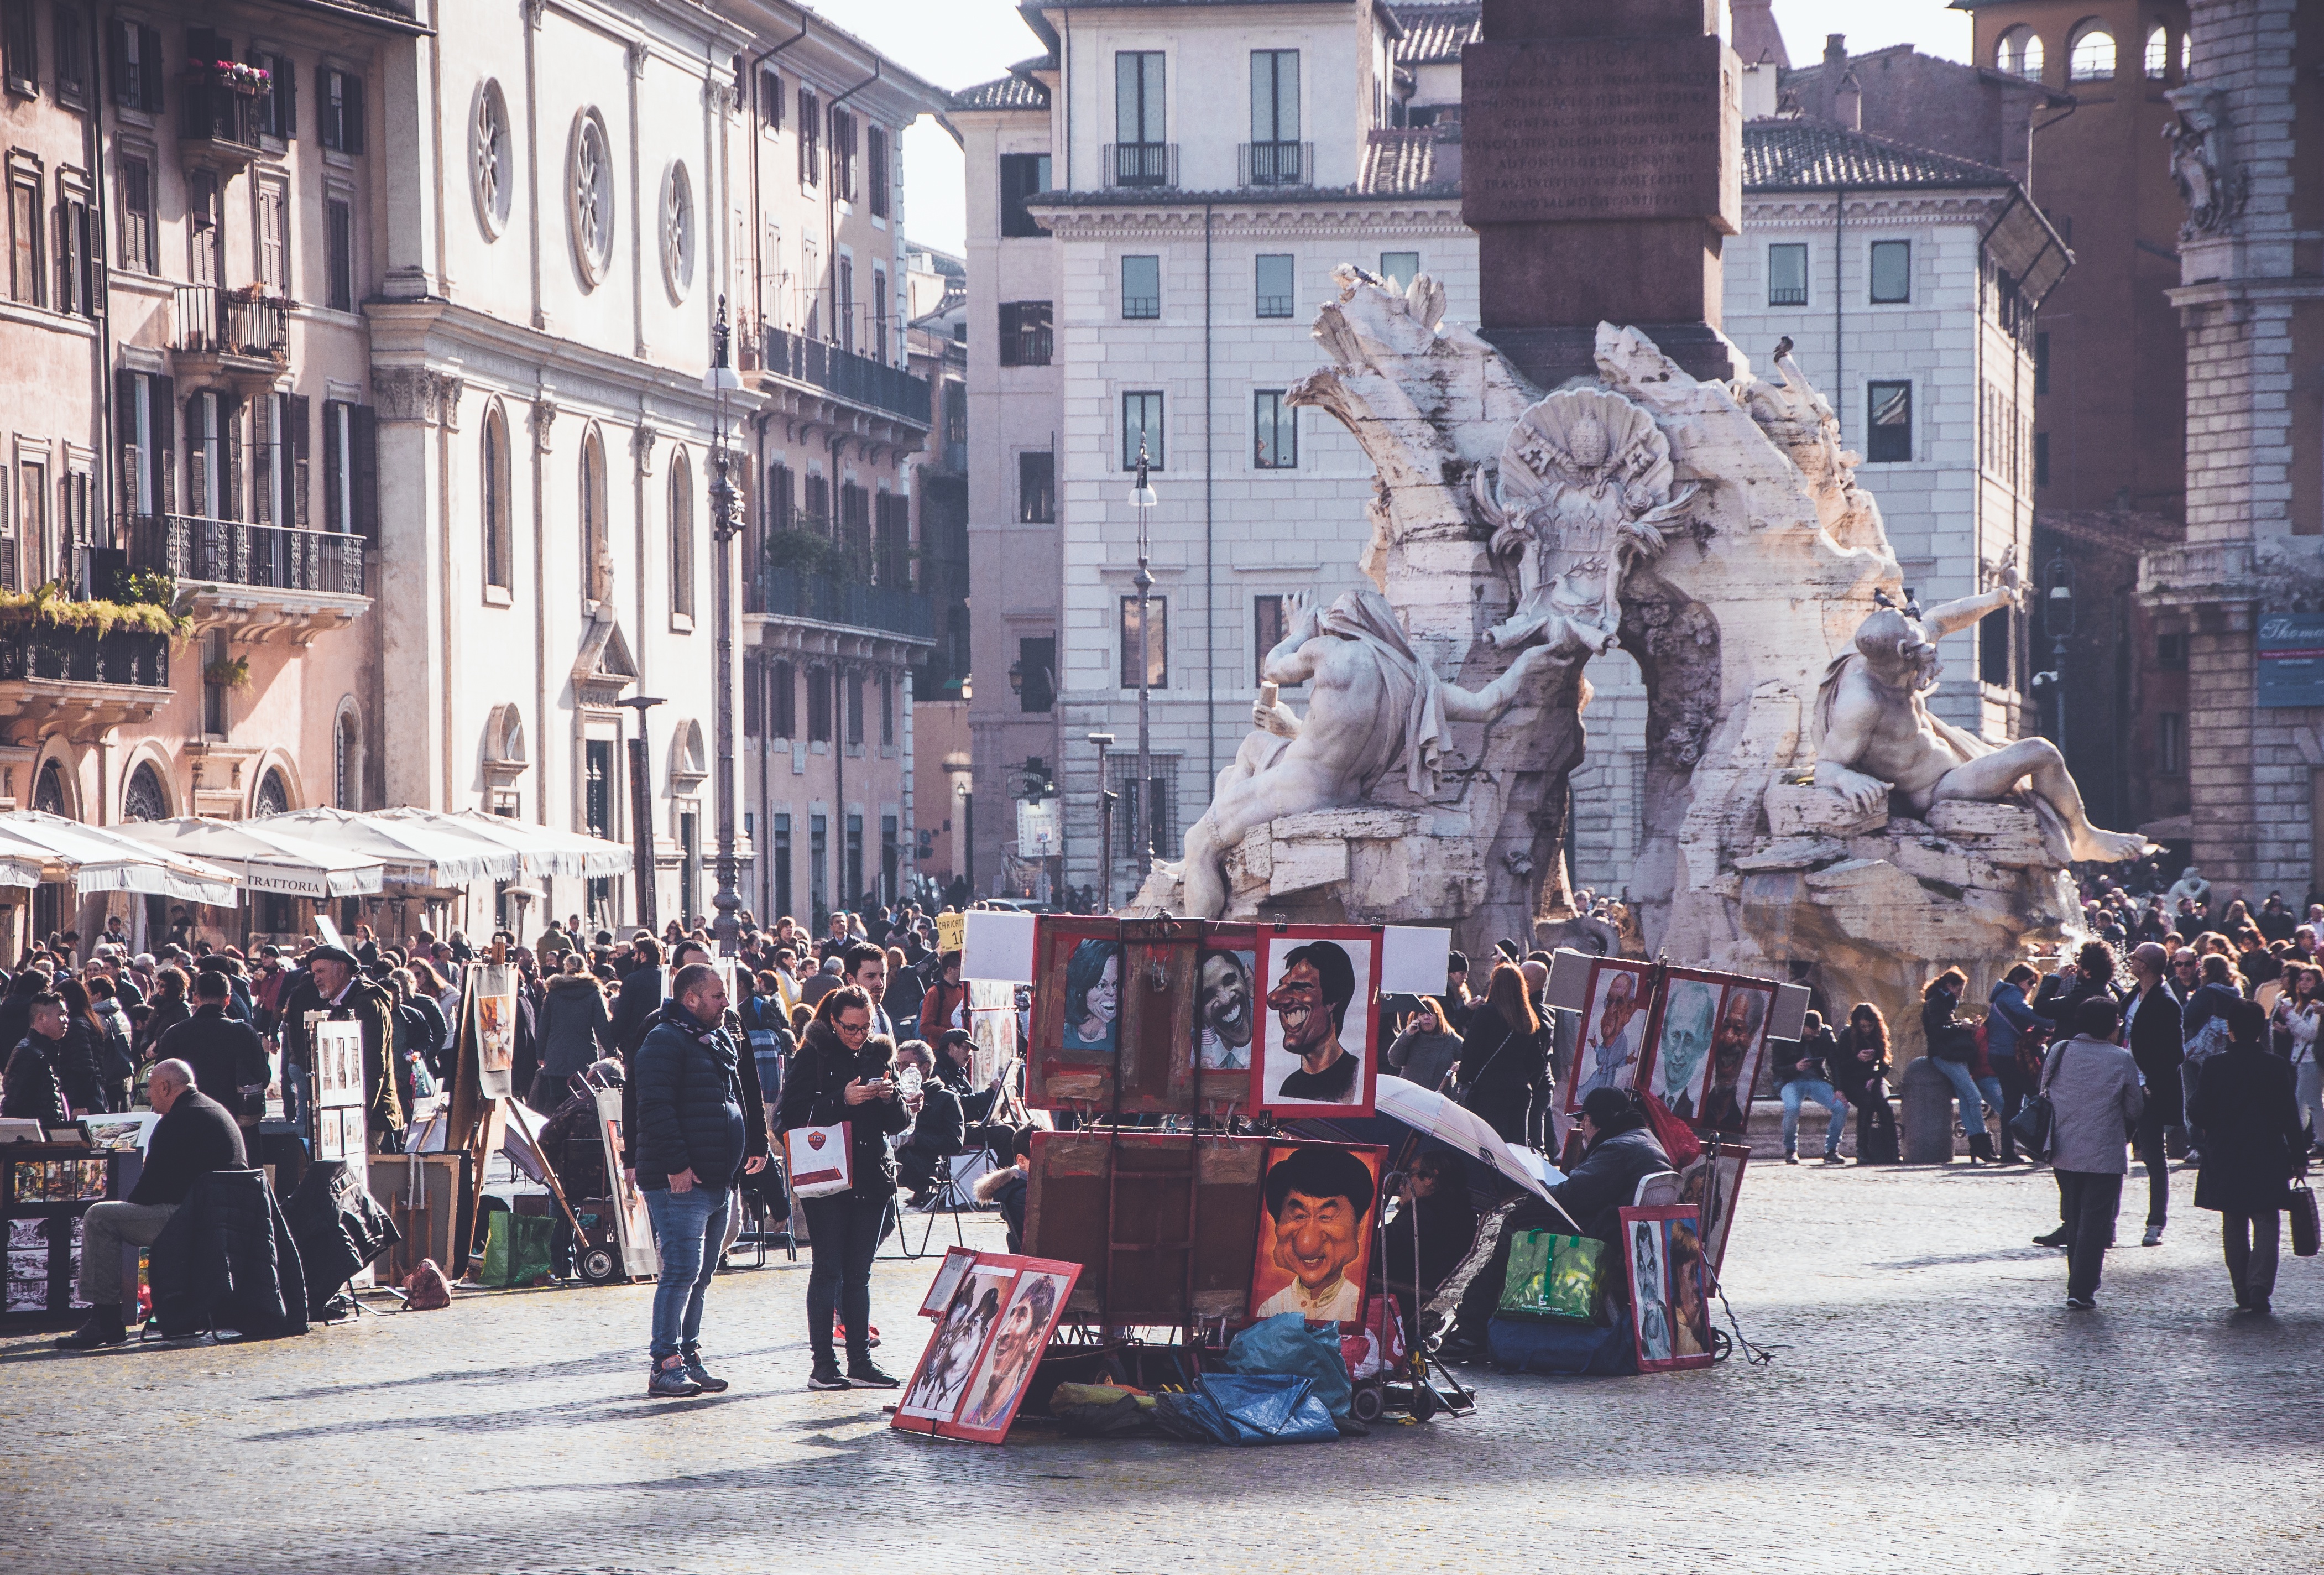
road, street, crowd, downtown, festival